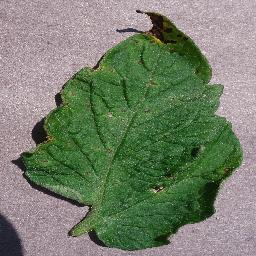
Label: Tomato___Septoria_leaf_spot